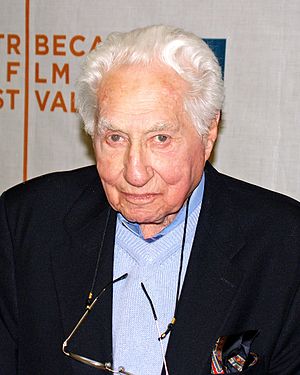
Budd Schulberg
Budd Schulberg i 2007
Budd Schulberg var en amerikansk manuskriptforfatter, romanforfatter og Tv-producer. Han var særlig kendt for sine romaner fra 1941 What Makes Sammy Run? og 1947 The Harder They Fall, og for sit Oscar-belønnede manuskript til filmen On the Waterfront fra 1954.